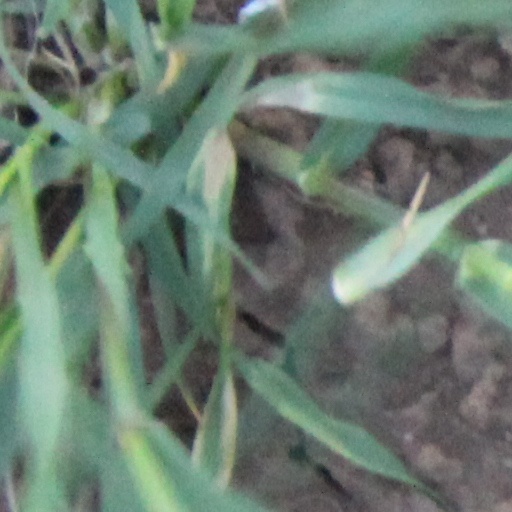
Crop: wheat